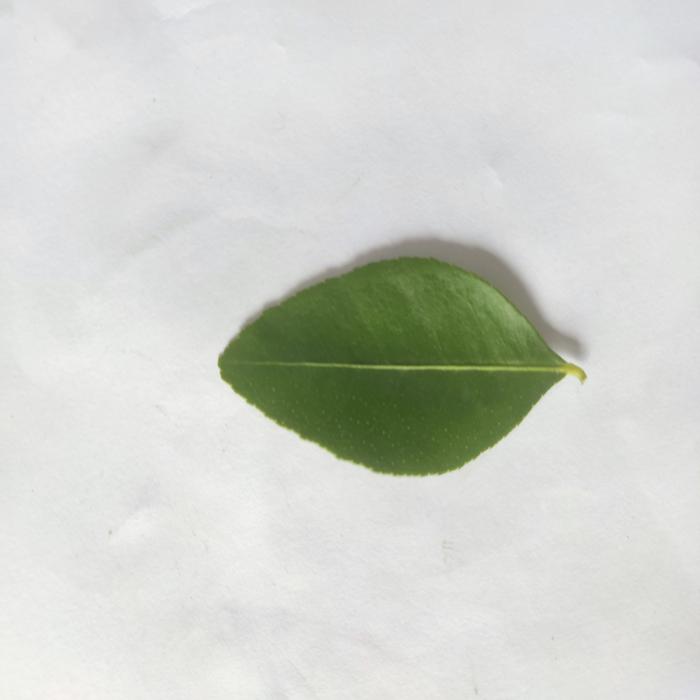
Crop: Lemon
Leaf condition: Healthy_Leaf